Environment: real
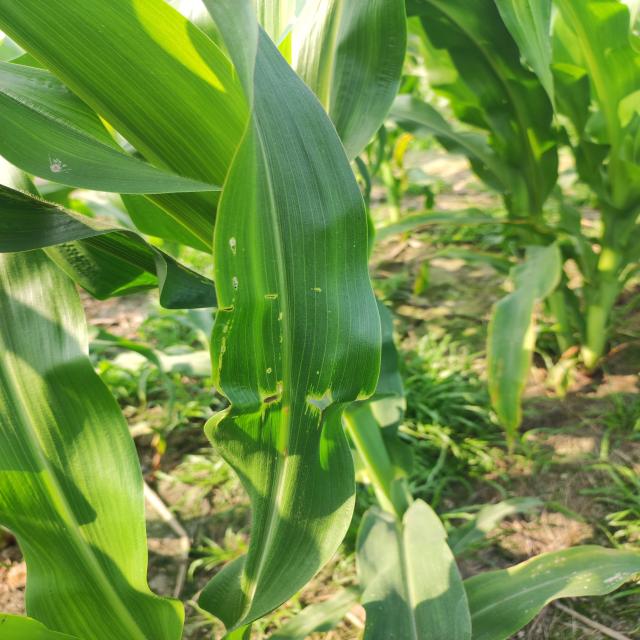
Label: fall_armyworm